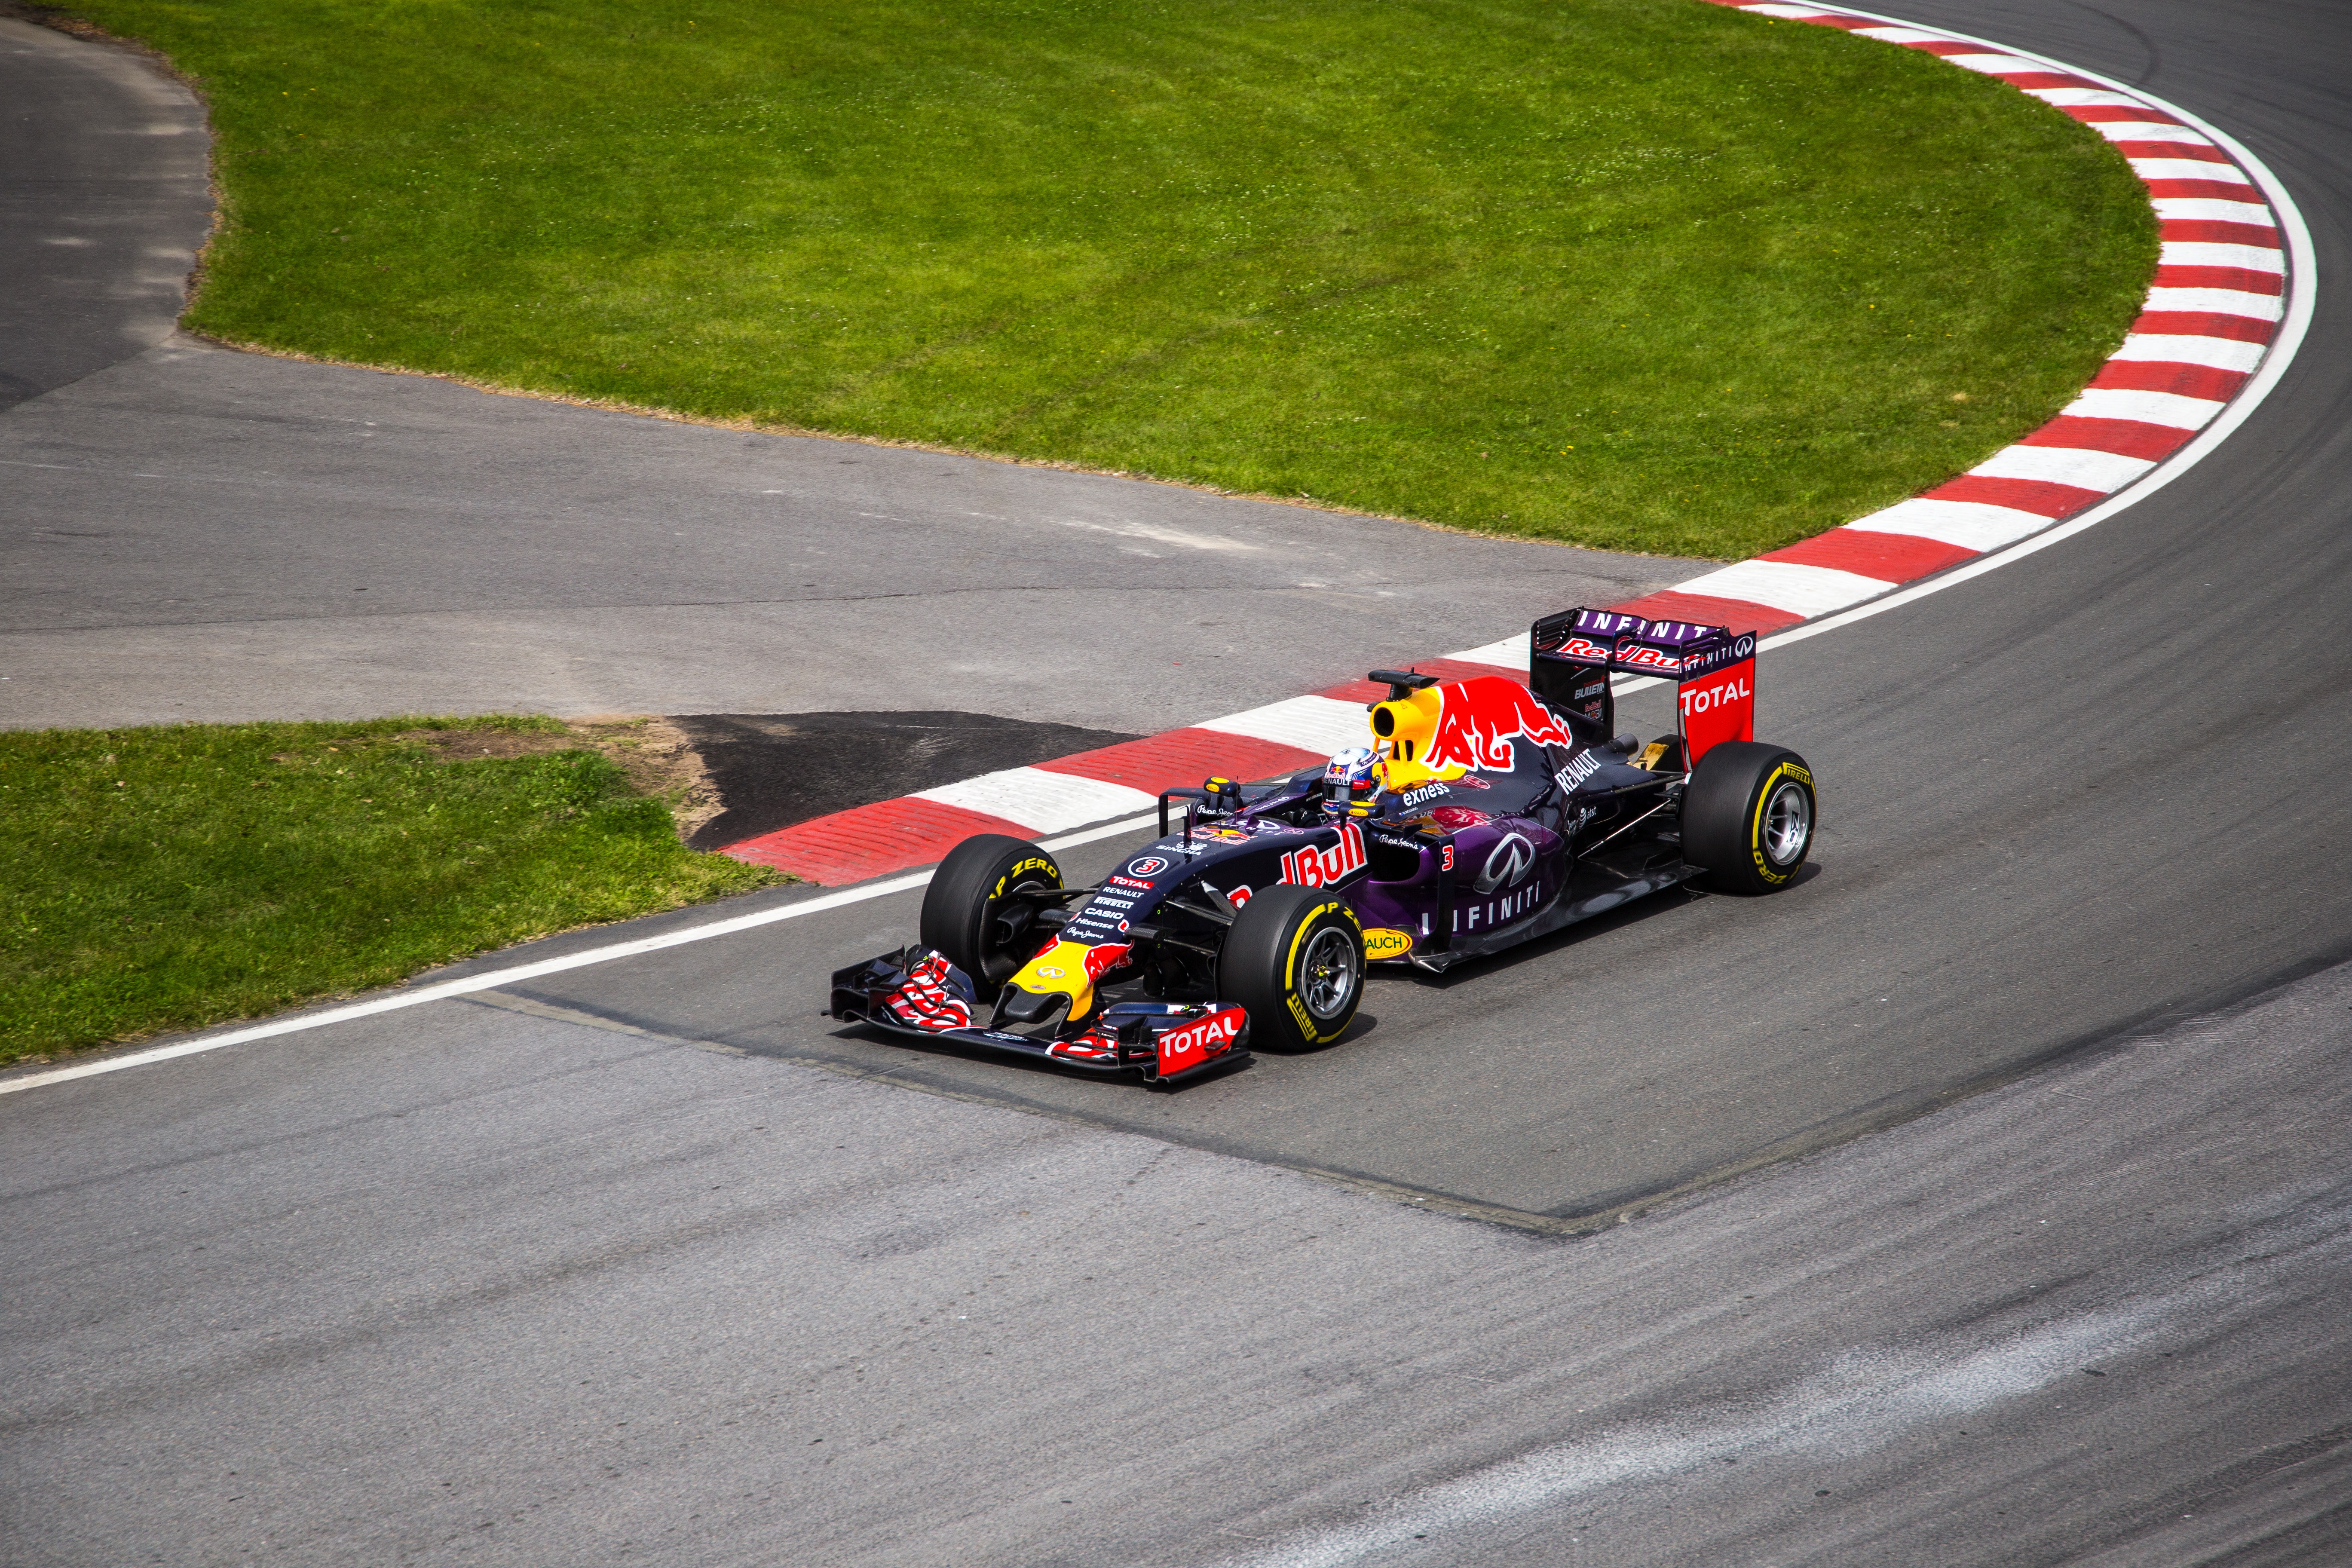
structure, road, car, vehicle, drive, race, supercar, sports, racing, race track, fast, motorsport, kart racing, formula one, auto racing, automotive design, sport venue, performance car, formula racing, stock car racing